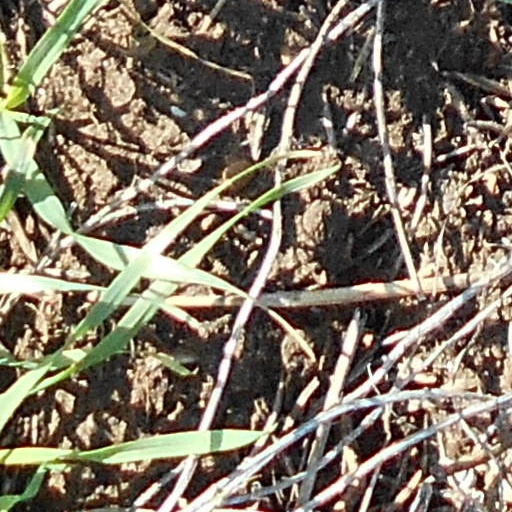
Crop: wheat